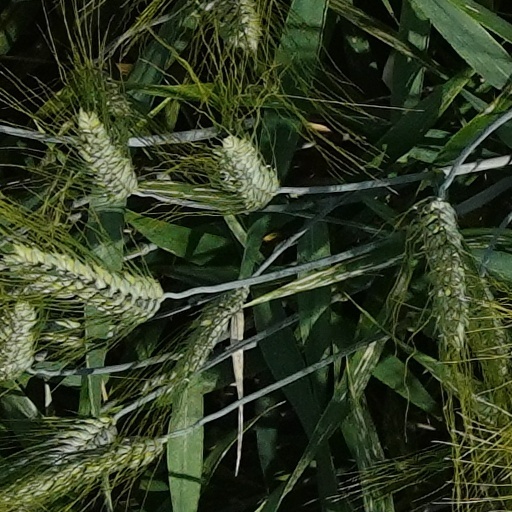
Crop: wheat